California megapolitan areas

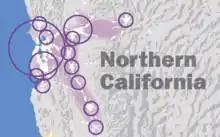
Northern California Megaregion

"Beyond Megalopolis", by Virginia Tech's Metropolitan Institute, defines two megapolitan areas which extend from California into Nevada: NorCal, which includes the Reno, Nevada area, and the Southland which encompasses Greater Los Angeles, the Inland Empire, and San Diego and includes Metropolitan Las Vegas.